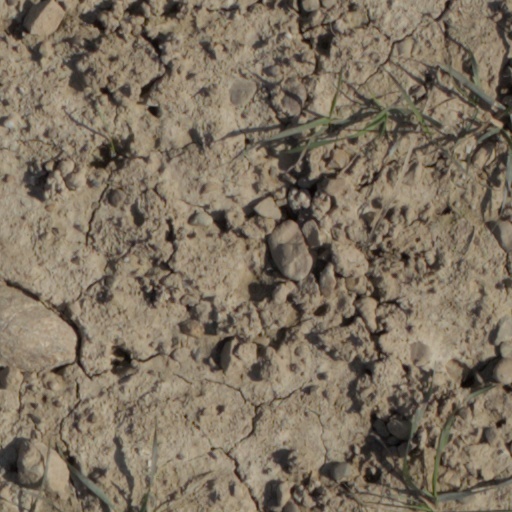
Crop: wheat